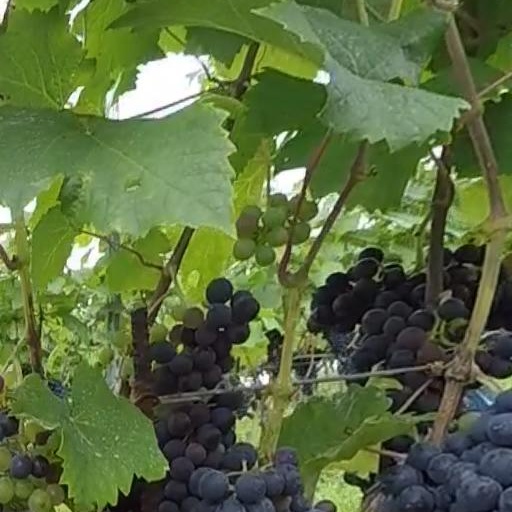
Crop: grape